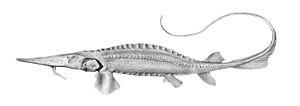
Pseudoscaphirhynchus est un genre de poissons appartenant à l'ordre des Acipenseriformes.
Pseudoscaphirhynchus fedtschenkoi est une espèce de poisson appartenant à l'ordre des Acipenseriformes.